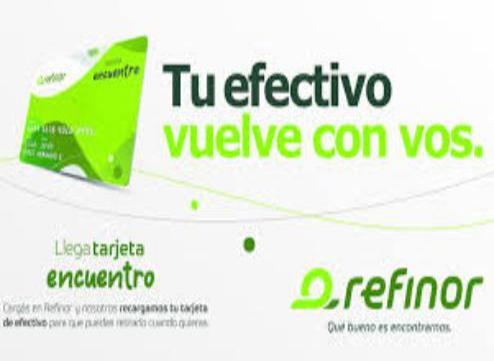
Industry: Electronic